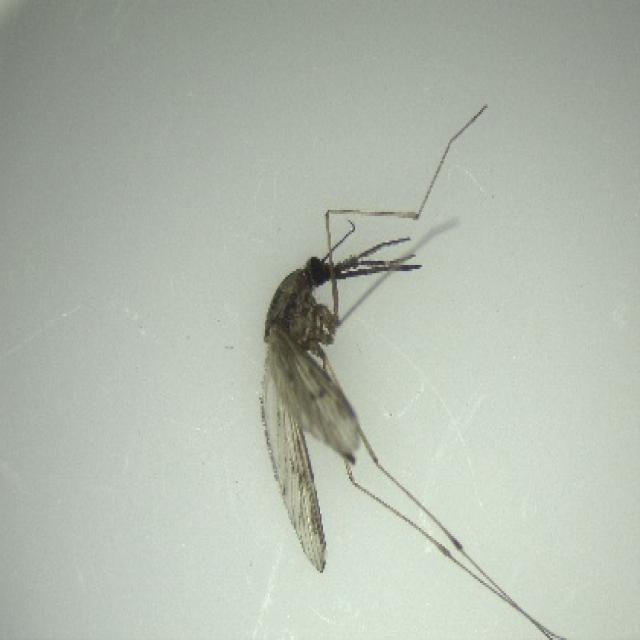
Species: anopheles_sinensis